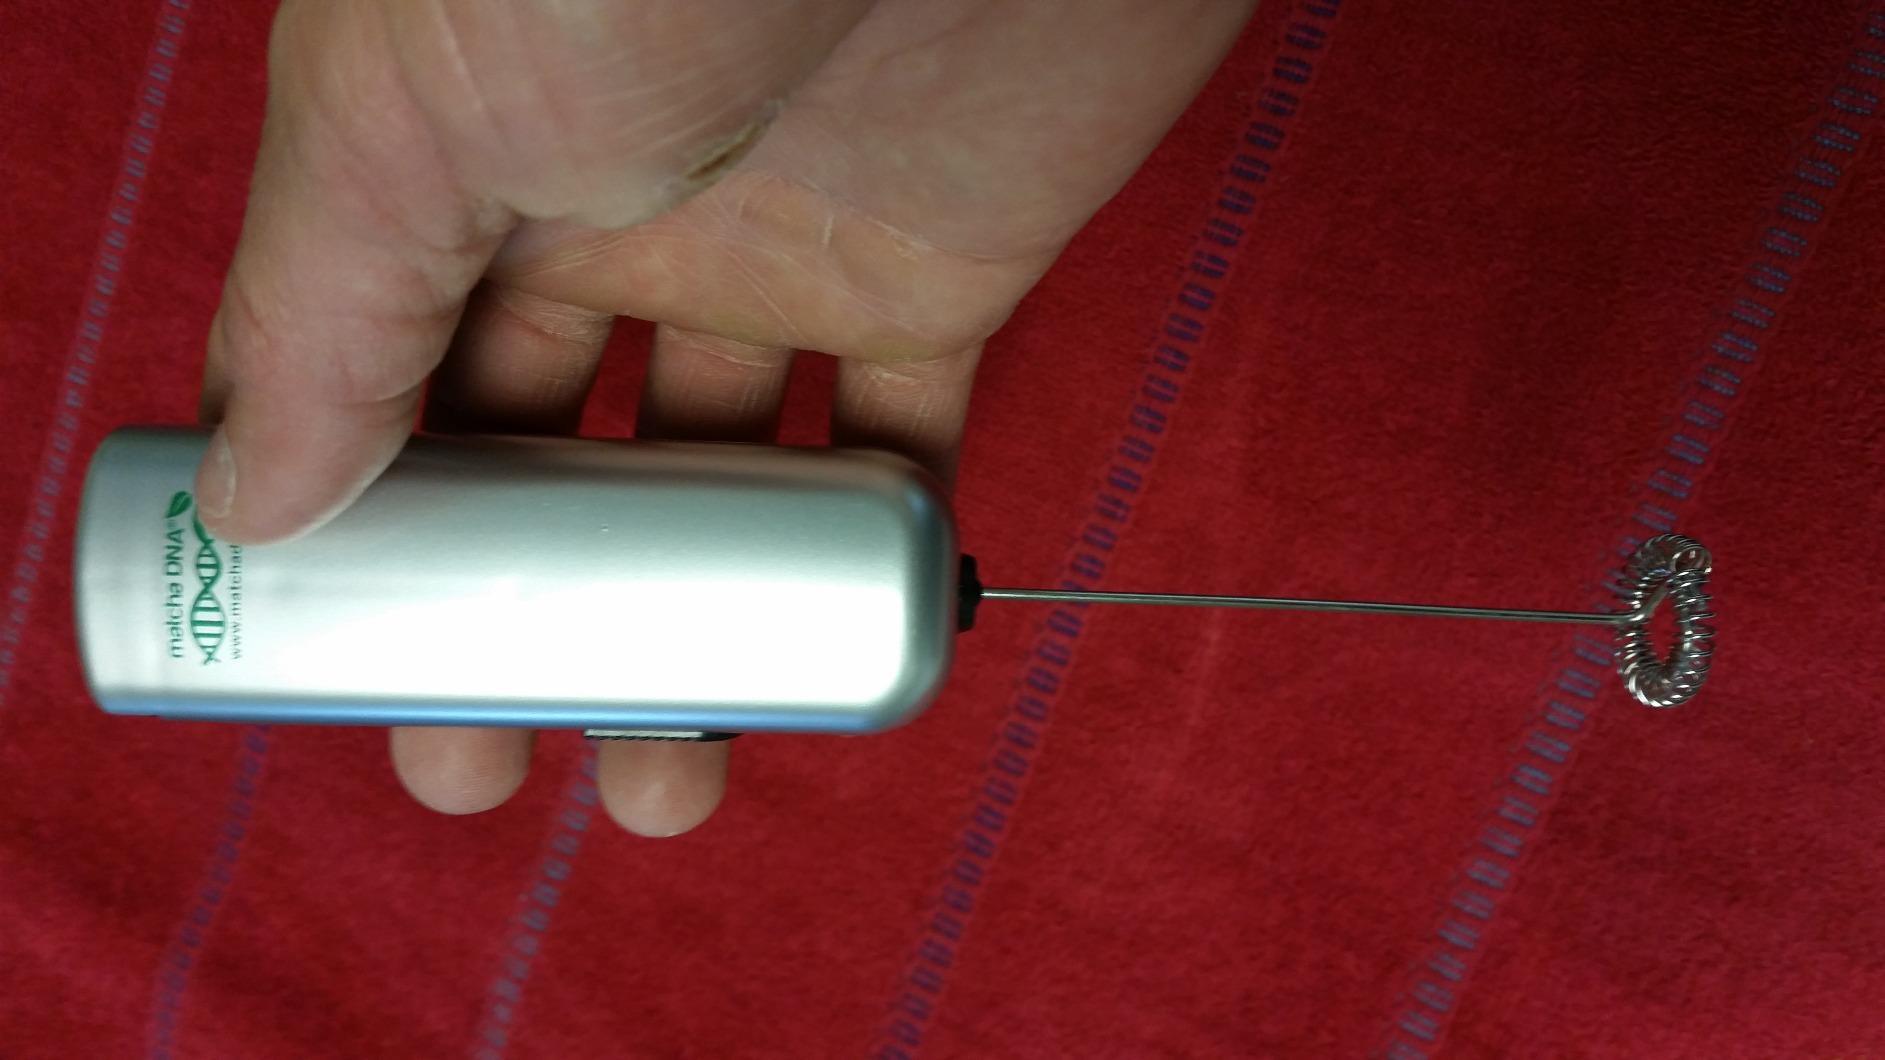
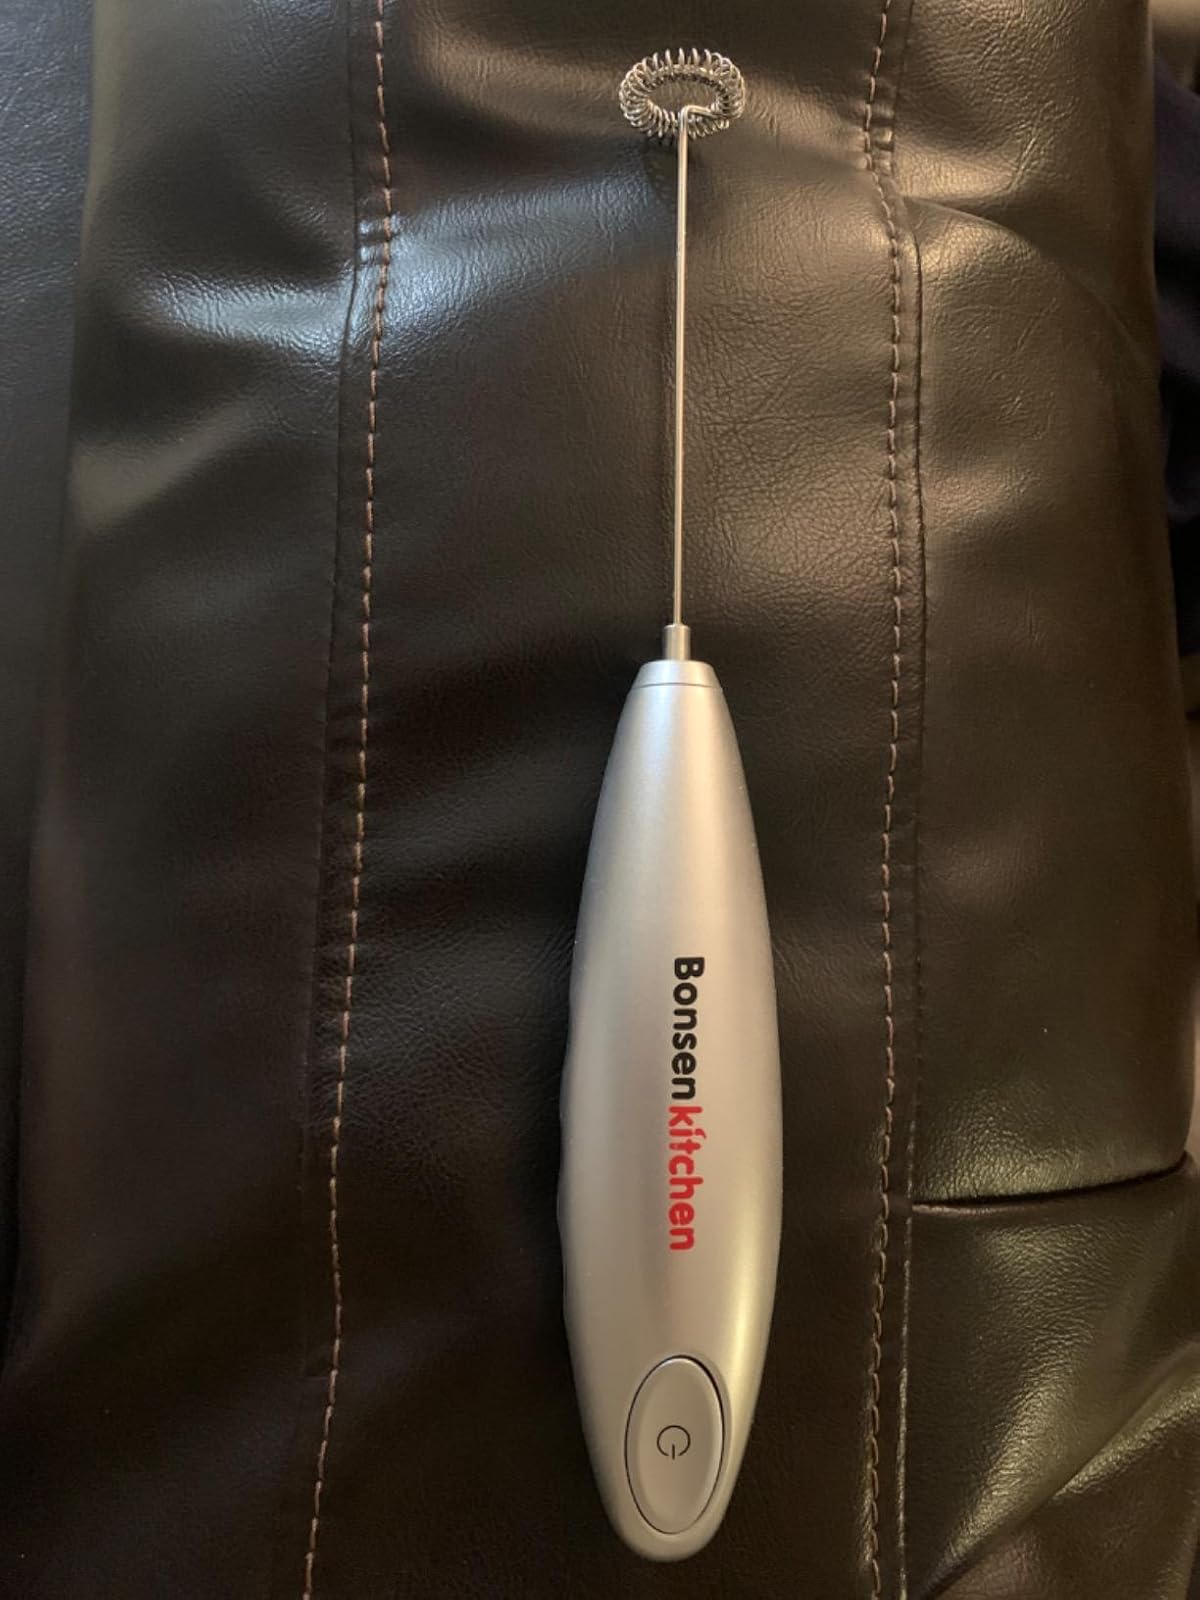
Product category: items_mixer
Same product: no